Christianisation of Scotland

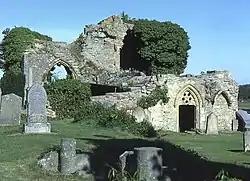
Kinloss Abbey, one of the Scottish monasteries that had a major educational role

The Christianisation of Scotland brought the country into the cultural mainstream of Europe. When the Kingdom of Alba emerged in the ninth century it would be an overtly Christian kingdom and, despite its cultural diversity, religion would be a major source of Scottish identity. The Canmore dynasty that would rule Scotland from the eleventh century to the end of the thirteenth identified itself with Christianity and a strong relationship emerged between the crown and church. The acceptance of papal authority meant that in subsequent centuries the Scottish church faced claims for superior jurisdiction from the archbishoprics of both Canterbury and York and the independent status of Scotland in ecclesiastic matters would only be established by the papal bull of "Cum universi" in 1192.